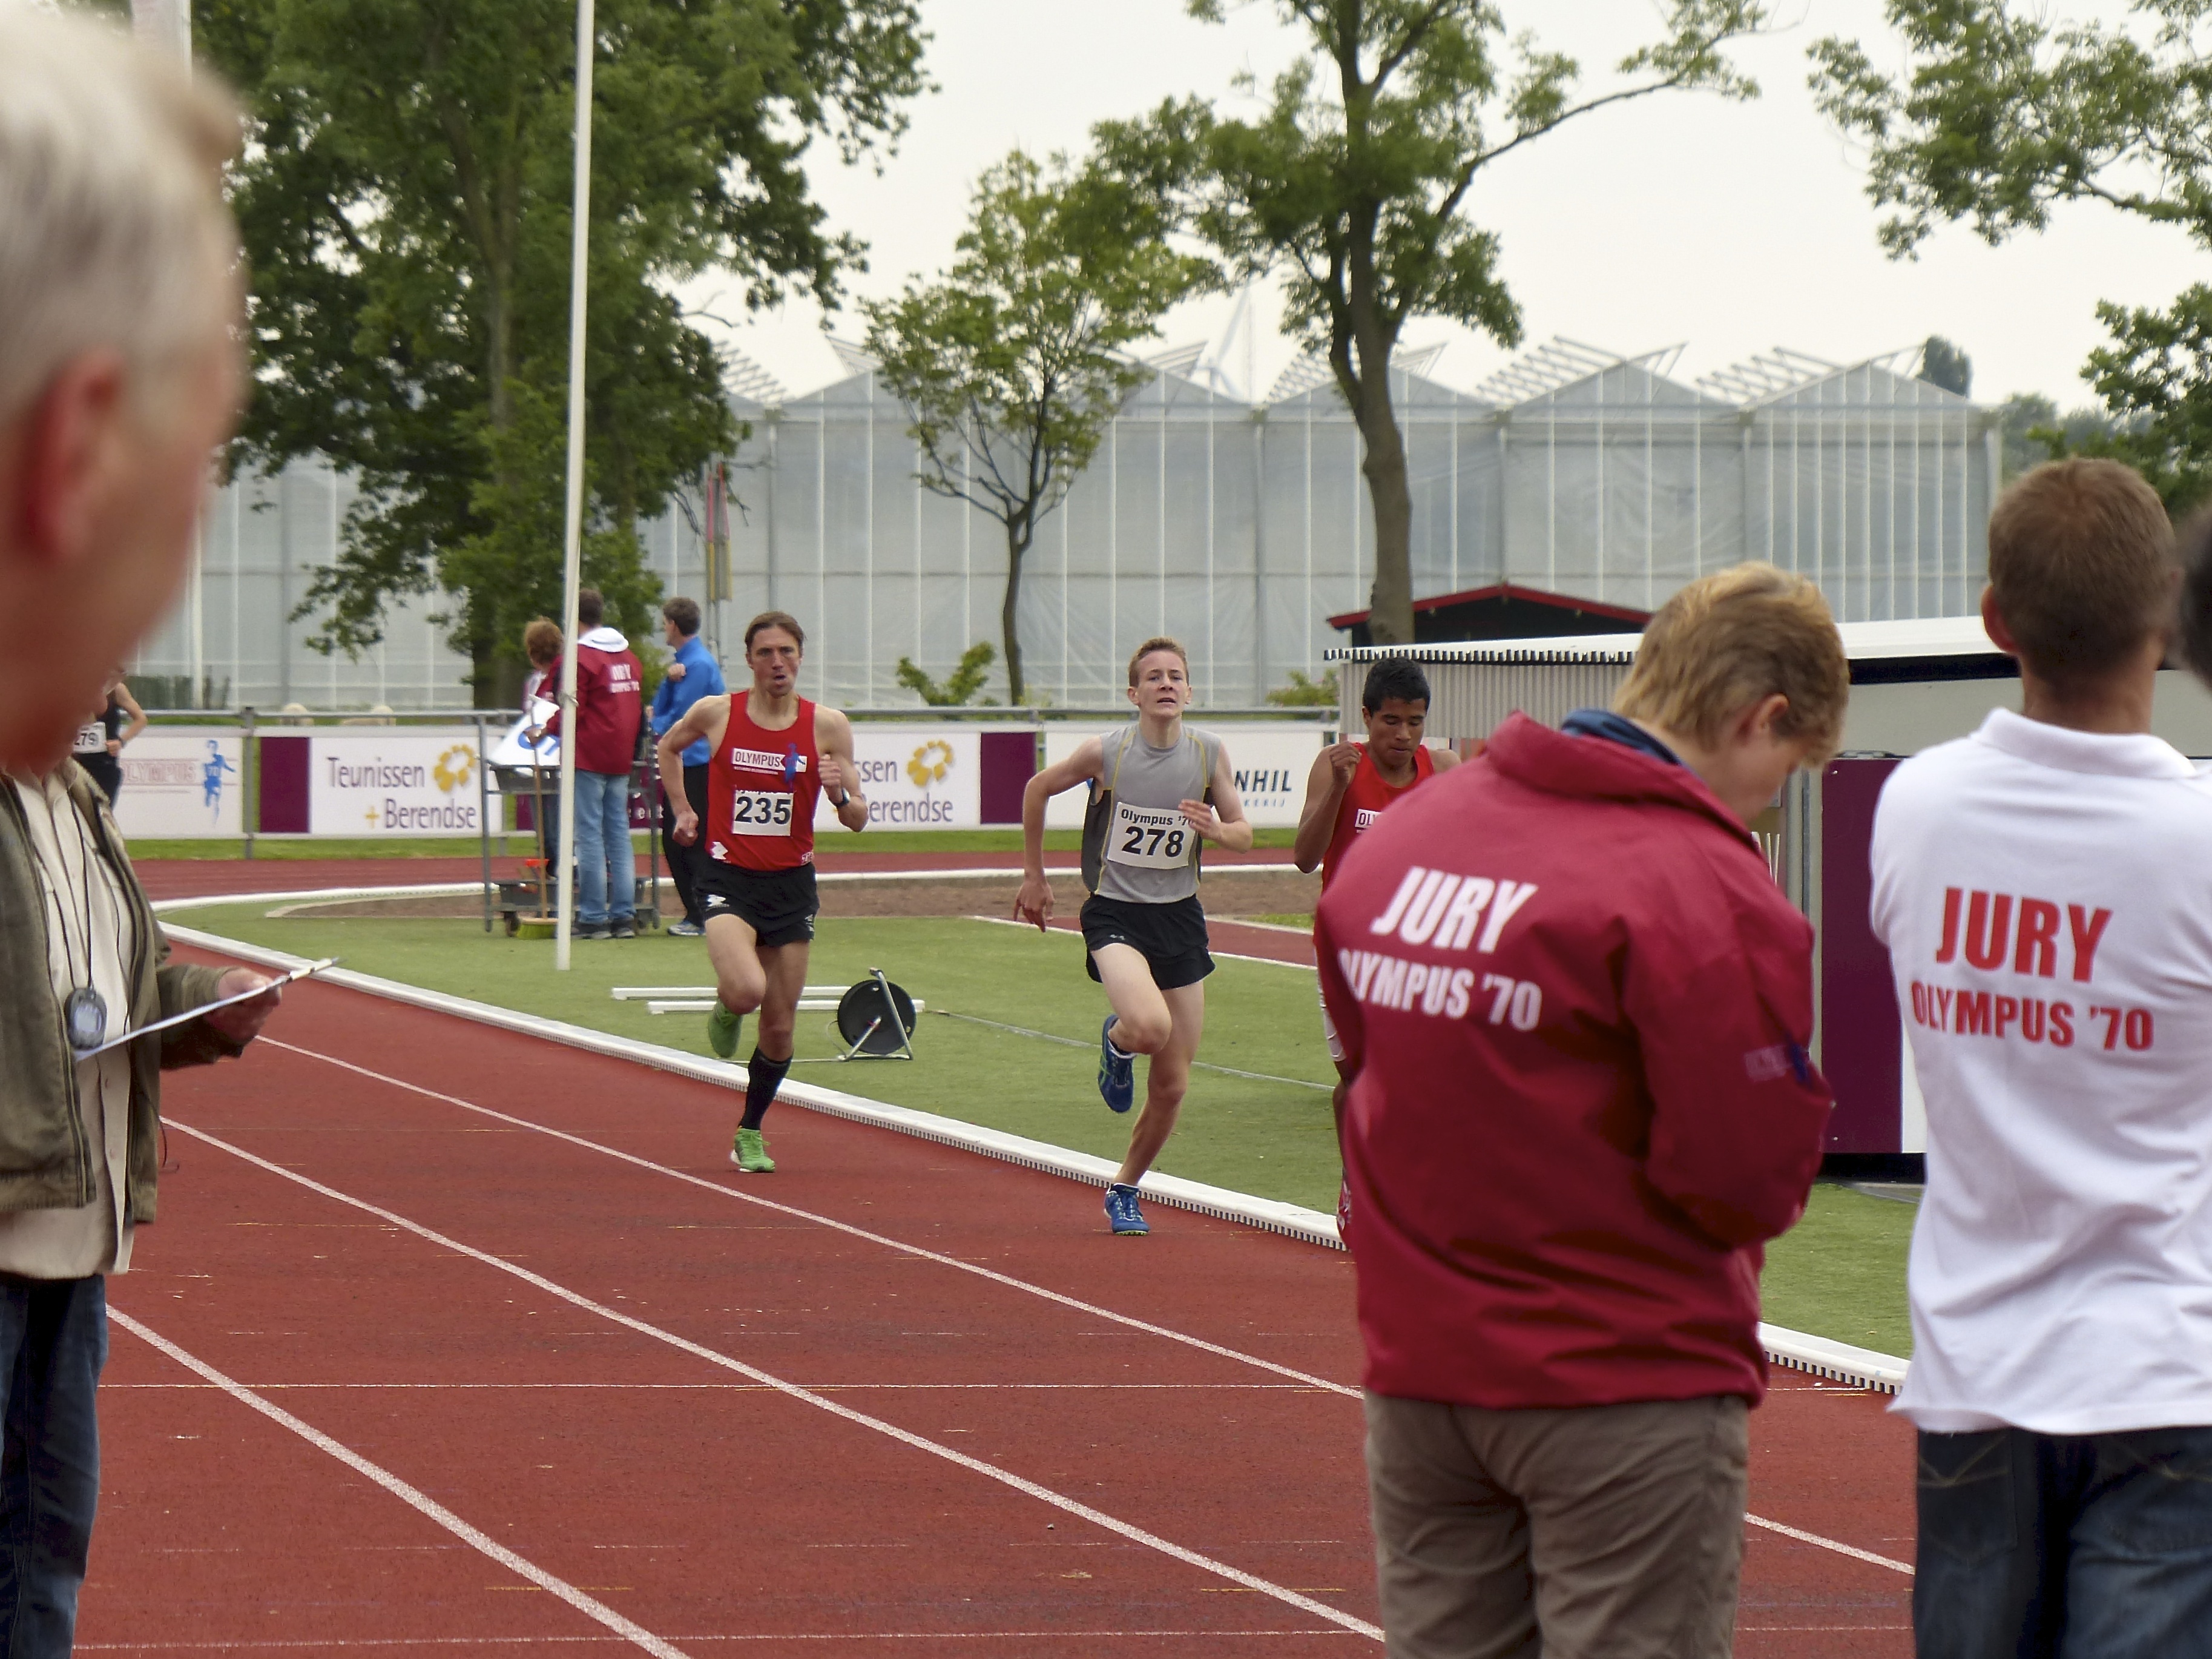
sport, running, sports, endurance, athletics, sprint, trackandfield, 1500, physical exercise, human action, endurance sports, track and field athletics